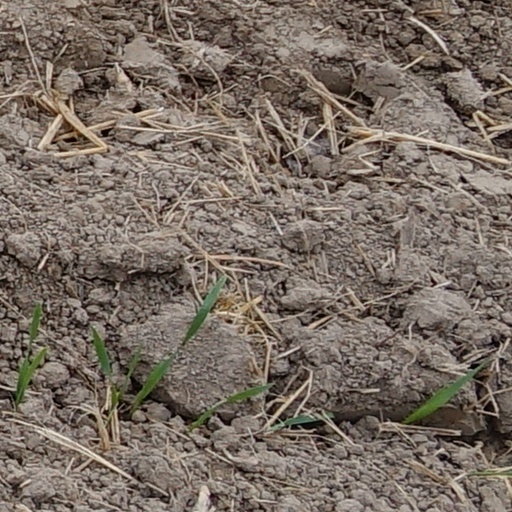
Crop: wheat